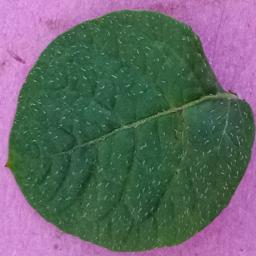
Label: Potato___Healthy